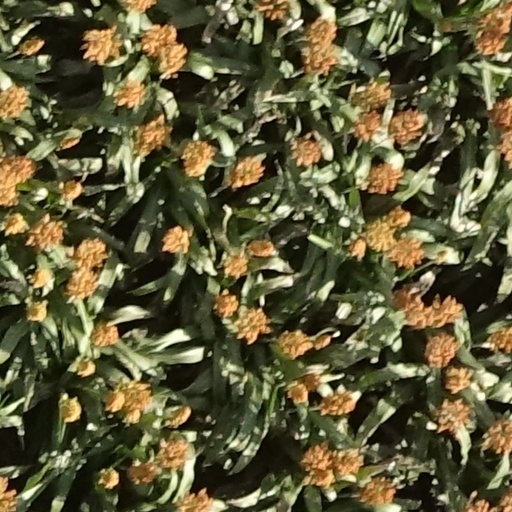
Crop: sorghum